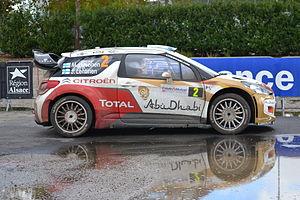
Mikko Hirvonen / Jarmo Lehtinen au parc d'assistance de Colmar durant le Rallye de France-Alsace 2013.